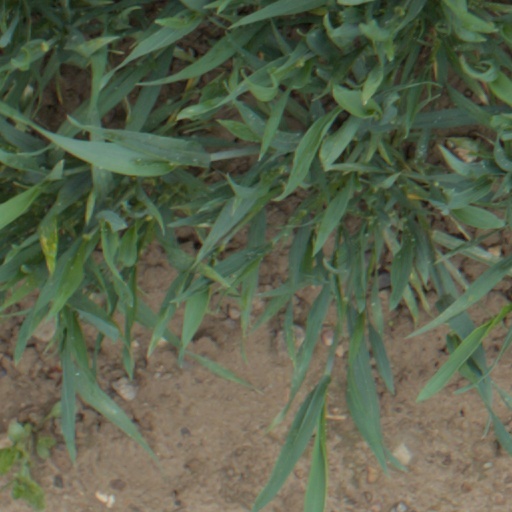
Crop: wheat